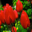
Label: tulip